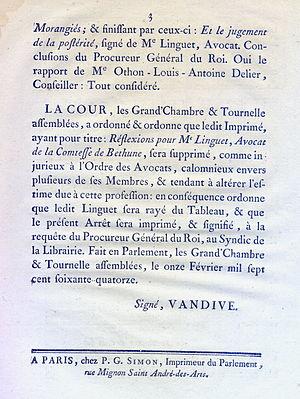
Arrest de la Cour du Parlement qui supprime un libelle de Linguet et le raye du Tableau, 11 février 1774, signé Nicolas Félix Vandive, page 3/3. Avocat général Jacques de Vergès
Nicolas-Félix Van Dievoet dit Vandive, écuyer, né et décédé à Paris, Rue des Lavandières-Sainte-Opportune, le 1ᵉʳ juin 1792, est un greffier au Grand Conseil, greffier de l'audience du Conseil du roi, avocat au Parlement de Paris, conseiller notaire et secrétaire Maison et Couronne de France près la Cour du Parlement.
Simon-Nicolas-Henri Linguet, né le 14 juillet 1736 à Reims et guillotiné le 27 juin 1794 à Paris, est un avocat homme de lettres et propriétaire terrien, à la fois opposé aux philosophes, aux jansénistes, et surtout au libéralisme économique mis en place par la Révolution dont il dénonça avec virulence les conséquences pour les classes laborieuses.